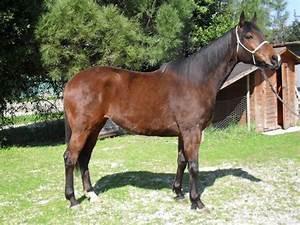
horse